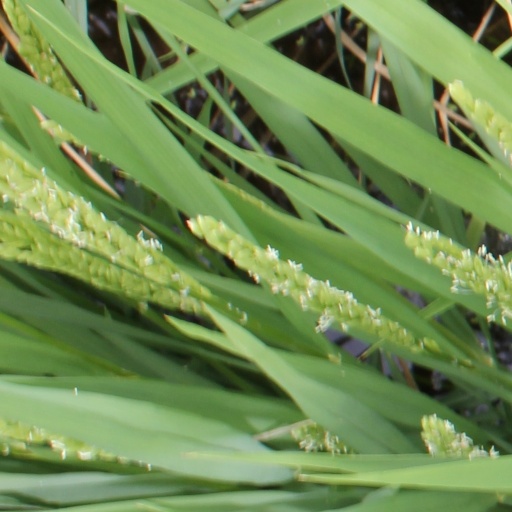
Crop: rice